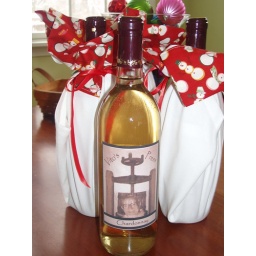
A bottle of Steve' homemade chardonnay wrapped in a holiday tea towel (handmade of course!)